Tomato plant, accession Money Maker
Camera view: vertical (180 deg); turntable rotation: 330 degrees
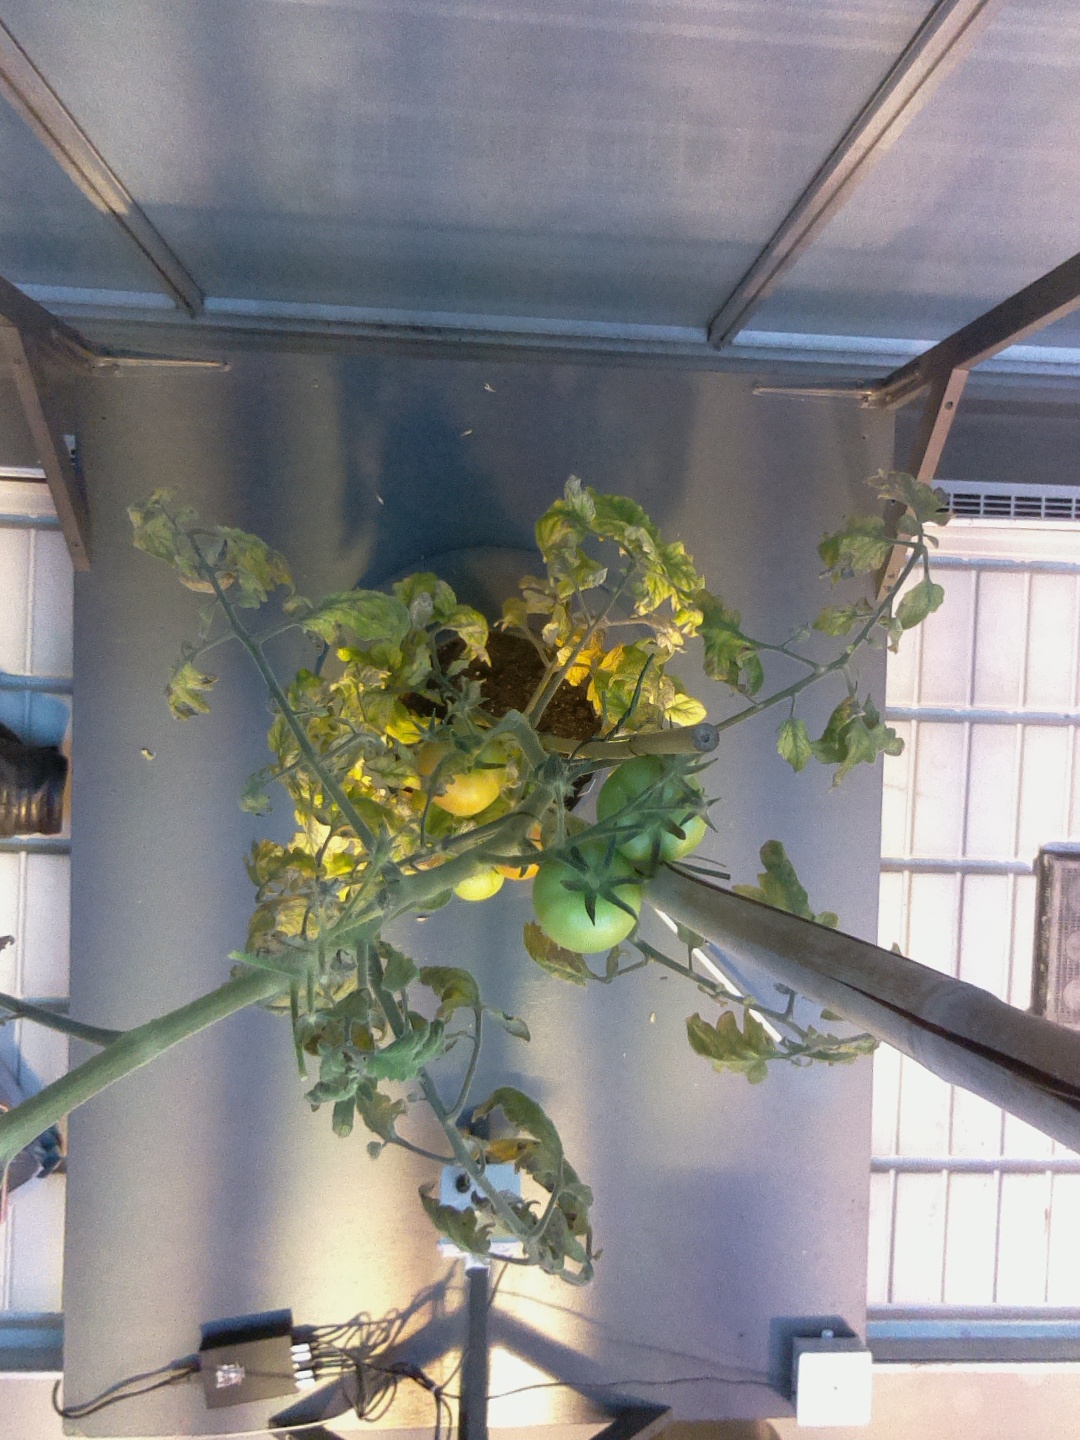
BBCH growth stage 81: 10%-20% of fruits show typical fully ripe color